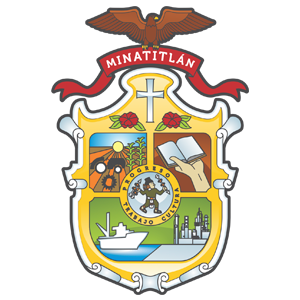
Minatitlán est une municipalité de l'État mexicain de Veracruz, souligné par son activité en rapport à l'amélioration de pétrole dans la raffinerie Lázaro Cárdenas de PEMEX.